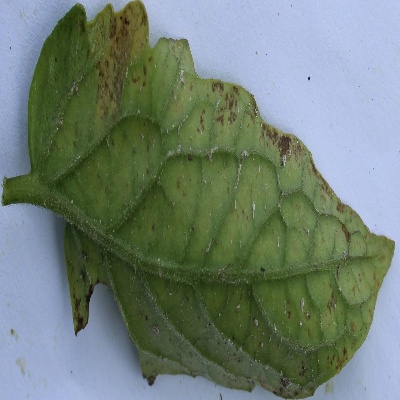
Crop: Tomato
Condition: septoria leaf spot